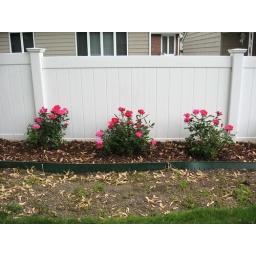
Rose bushes in front of white fence